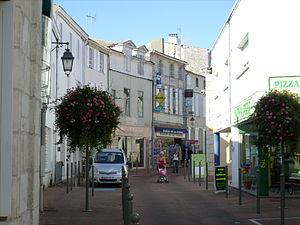
Secteur piétonnier de Marennes
Marennes est une ancienne commune du Sud-Ouest de la France, située dans le département de la Charente-Maritime en région Nouvelle-Aquitaine. Ses habitants sont appelés les Marennais et les Marennaises. Le 1ᵉʳ janvier 2019, elle fusionne avec Hiers-Brouage pour former la commune nouvelle de Marennes-Hiers-Brouage.